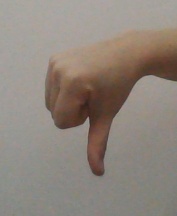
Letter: waw